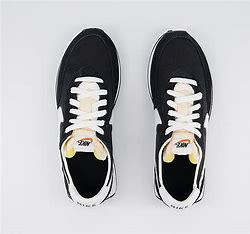
Brand: Nike
Model: Waffle 2